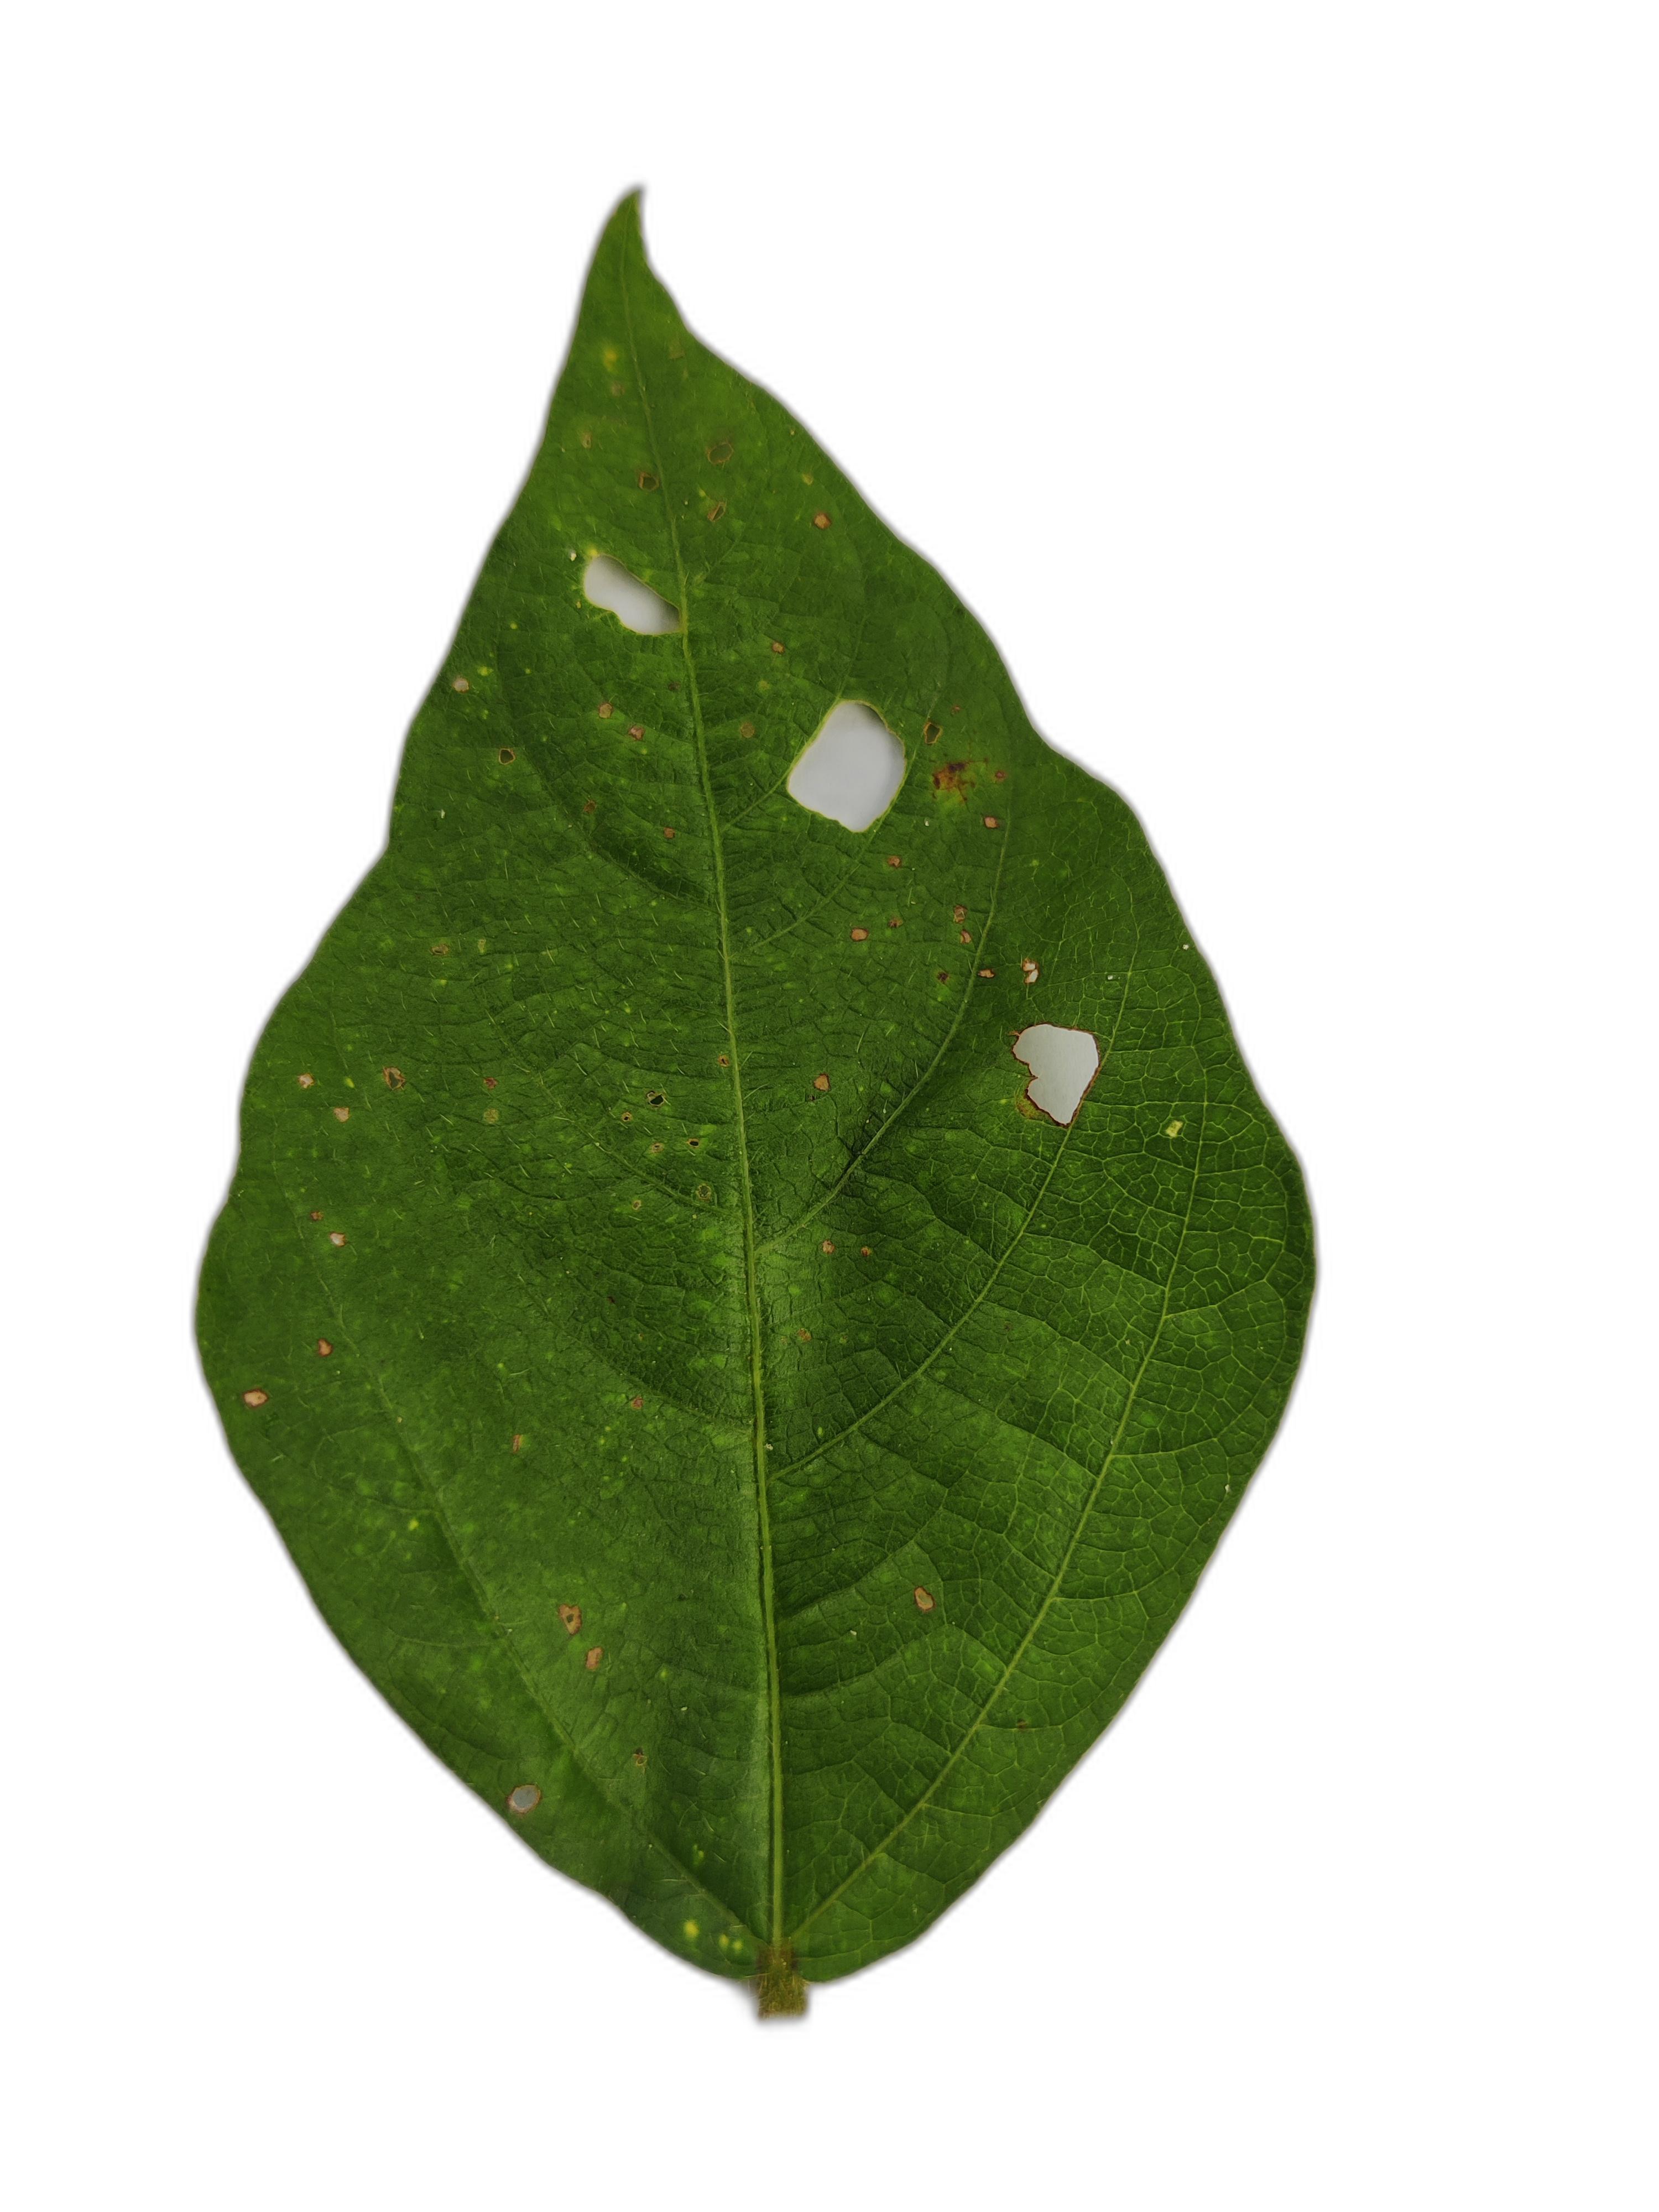
Label: Cercospora leaf spot